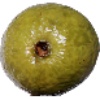
Label: guava